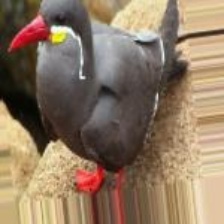
Species: INCA TERN
Scientific name: LAROSTERNA INCA